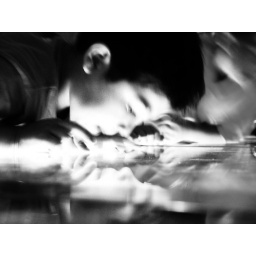
A child loooking down through the glass floor of CN-Tower in Toronto.